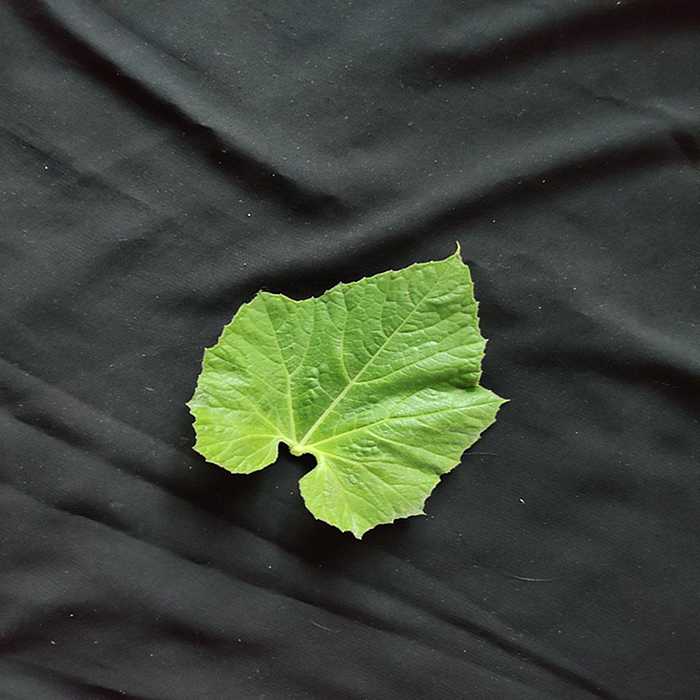
Plant: Bottle gourd
Label: Fresh leaf